Investigation of UFO reports by the United States government

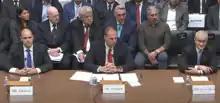
Congressional hearing on July 26, 2023, under the U.S. House Committee on Oversight and Accountability, with Ryan Graves, David Grusch, and David Fravor

On July 26, 2023, under the House Committee on Oversight and Accountability, another Congressional hearing took place featuring testimony from David Grusch alongside testimony from U.S. fighter pilots Ryan Graves and David Fravor on experiences related to unidentified aerial phenomena (UAP). During this Congressional hearing, Grusch said that he "was informed in the course of my official duties of a multi-decade UAP crash retrieval and reverse engineering program to which I was denied access" and that he believes that the U.S. government is in possession of UAP based on his interviews with 40 witnesses over four years. Grusch claimed in response to Congressional questions that the U.S. has retrieved "non-human" biological matter from the pilots of the crafts and that this "was the assessment of people with direct knowledge on the [UAP] program I talked to, that are currently still on the program". When asked by U.S. Representative Tim Burchett during this July 26 hearing, if Grusch had "personal knowledge of people who've been harmed or injured in efforts to cover up or conceal" the government's possession of "extraterrestrial technology," Grusch said yes but that he was not able to provide details except within a SCIF.